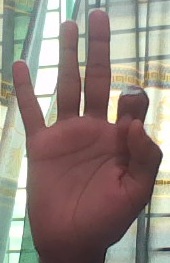
ASL sign: 9